Finchley Common

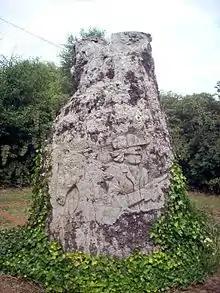
A carved tree depicting a highwayman by Great North Road, Finchley

Finchley Common was an area of land in Middlesex, north of London, and until 1816, the boundary between the parishes of Finchley, Friern Barnet and Hornsey.